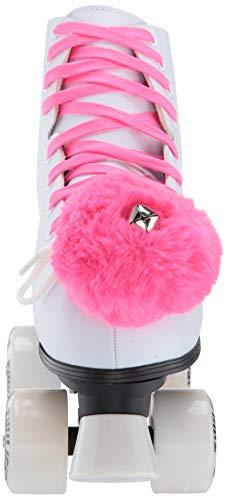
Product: Epic Skates Epic Princess Twilight Indoor/Outdoor Quad Roller Skates, White/Pink, Youth 2
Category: Sports & Outdoors | Outdoor Recreation | Skates, Skateboards & Scooters | Inline & Roller Skating | Roller Skates
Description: Classic Epic Princess twilight all white roller skate design is a great choice for Beginner to Intermediate level skaters.
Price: $89.99
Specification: PackageDimensions:14.5x11.2x4.7inches|ItemWeight:5.55pounds|ShippingWeight:5.55pounds(Viewshippingratesandpolicies)|Manufacturer:JoseySkateland,IncDBAEpicSkates|ASIN:B07BB67K3V|Itemmodelnumber:PncsTwl02